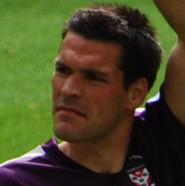
Age: 33